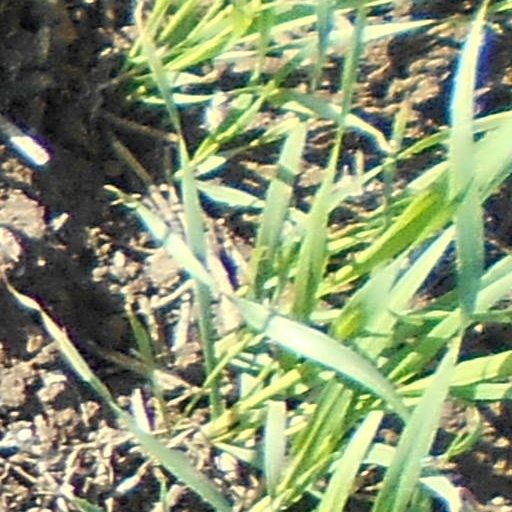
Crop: wheat